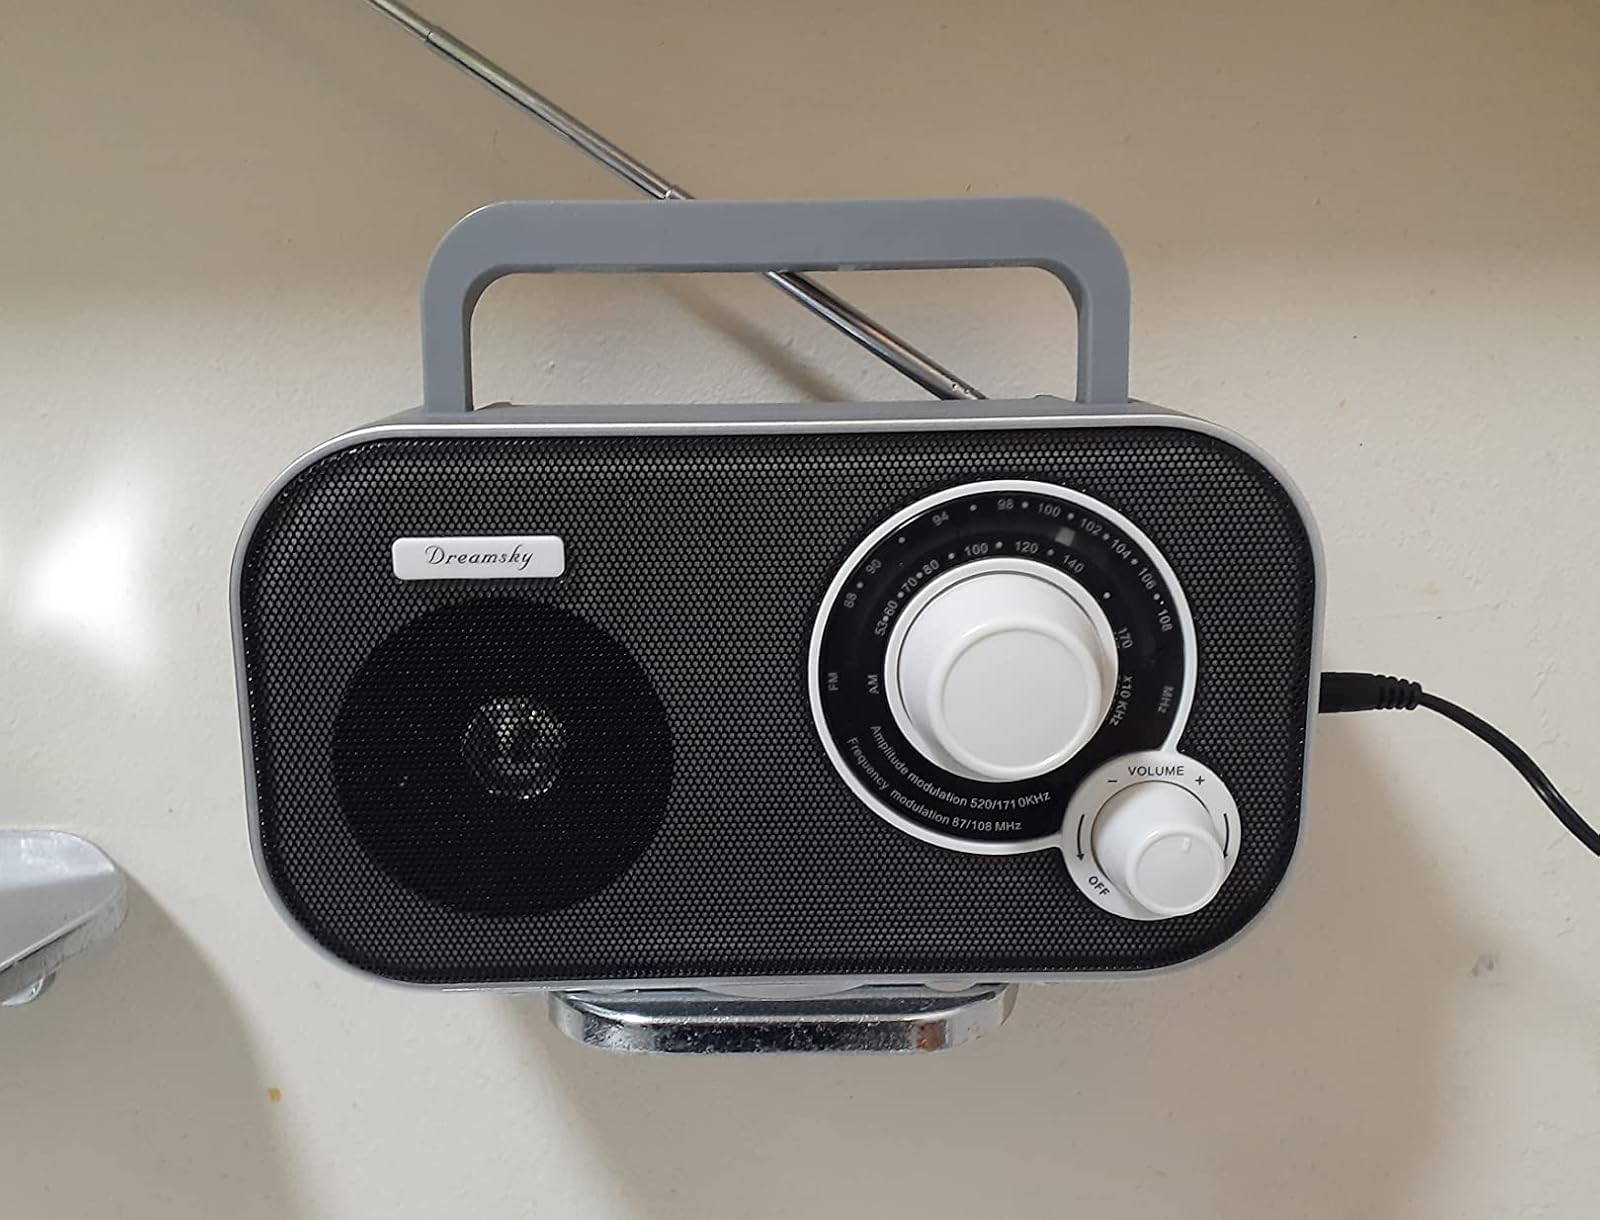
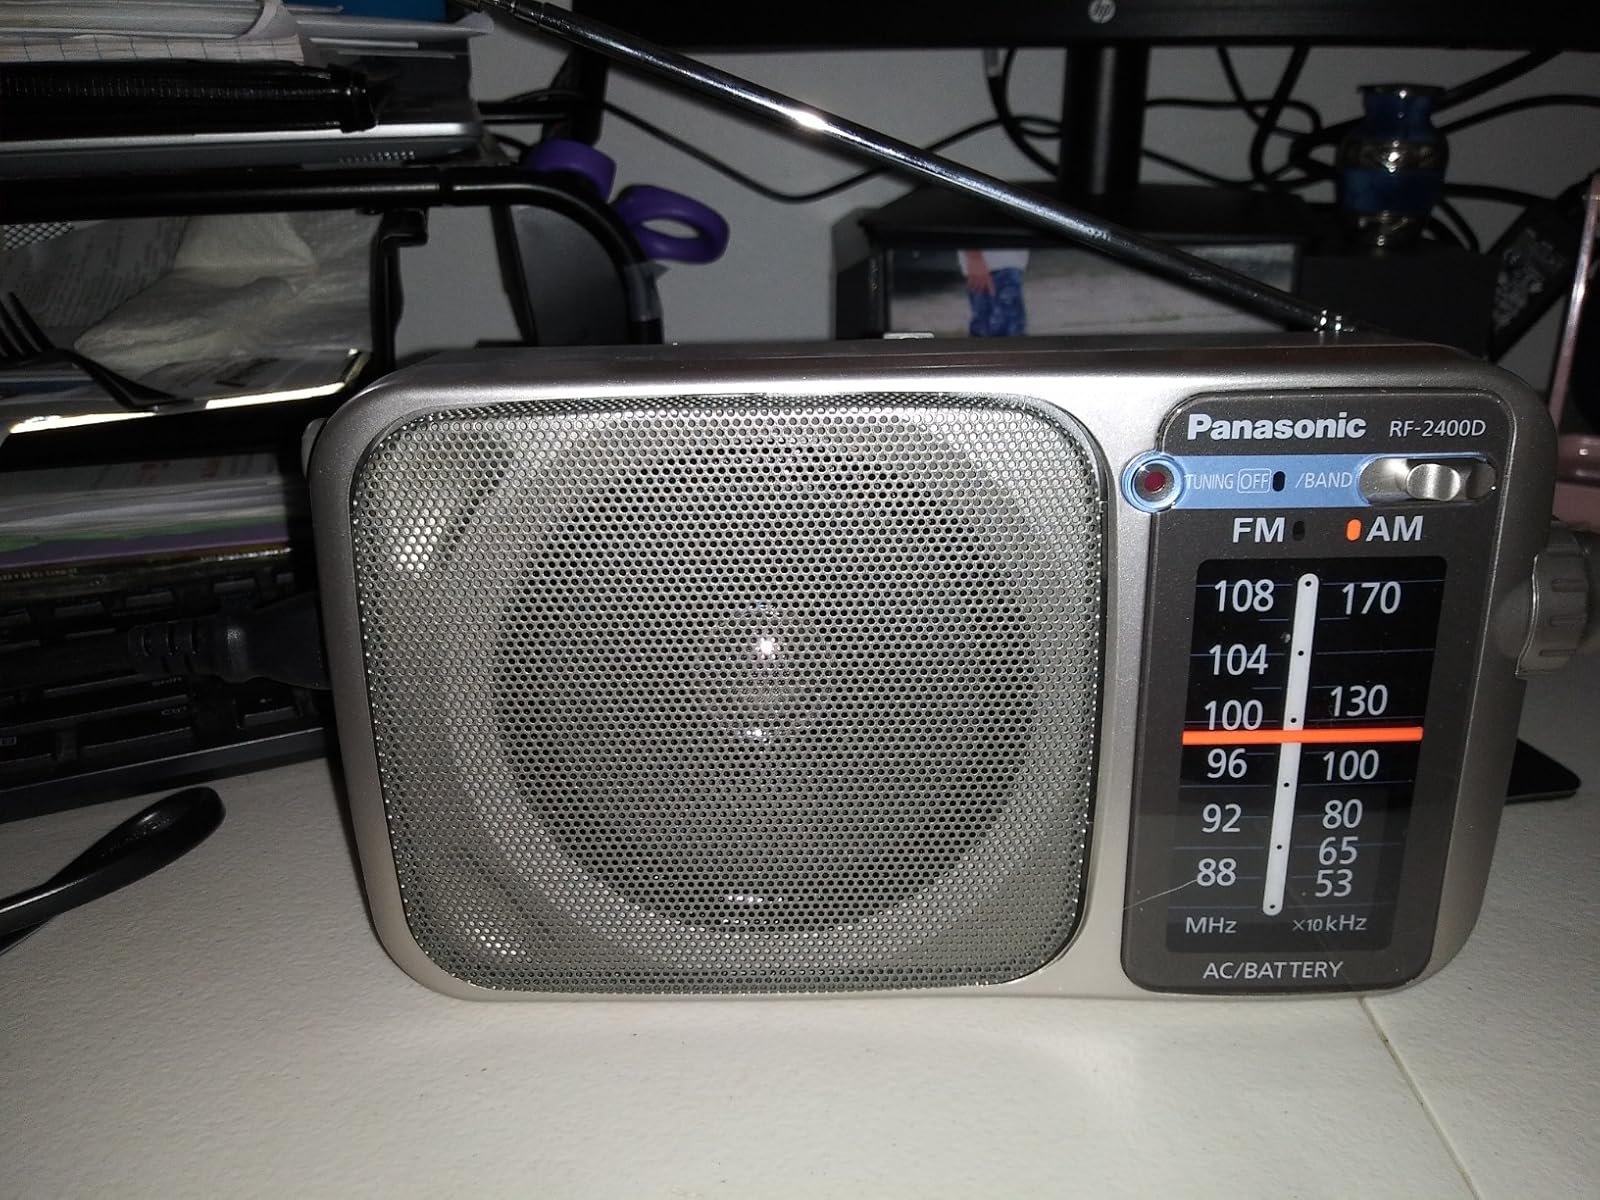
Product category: radio
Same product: no